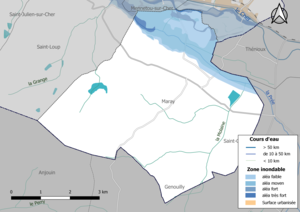
Carte des zones inondables de la commune de fr:Maray (France).
Maray est une commune française située dans le département de Loir-et-Cher en région Centre-Val de Loire.